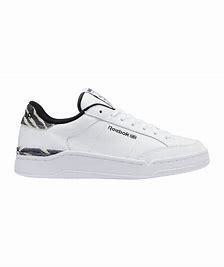
Brand: Reebok
Model: Ad Court